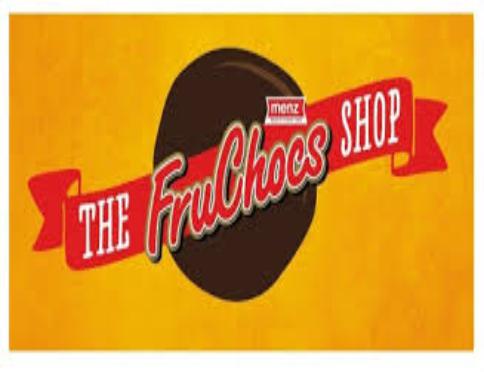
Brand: FruChocs
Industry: Food